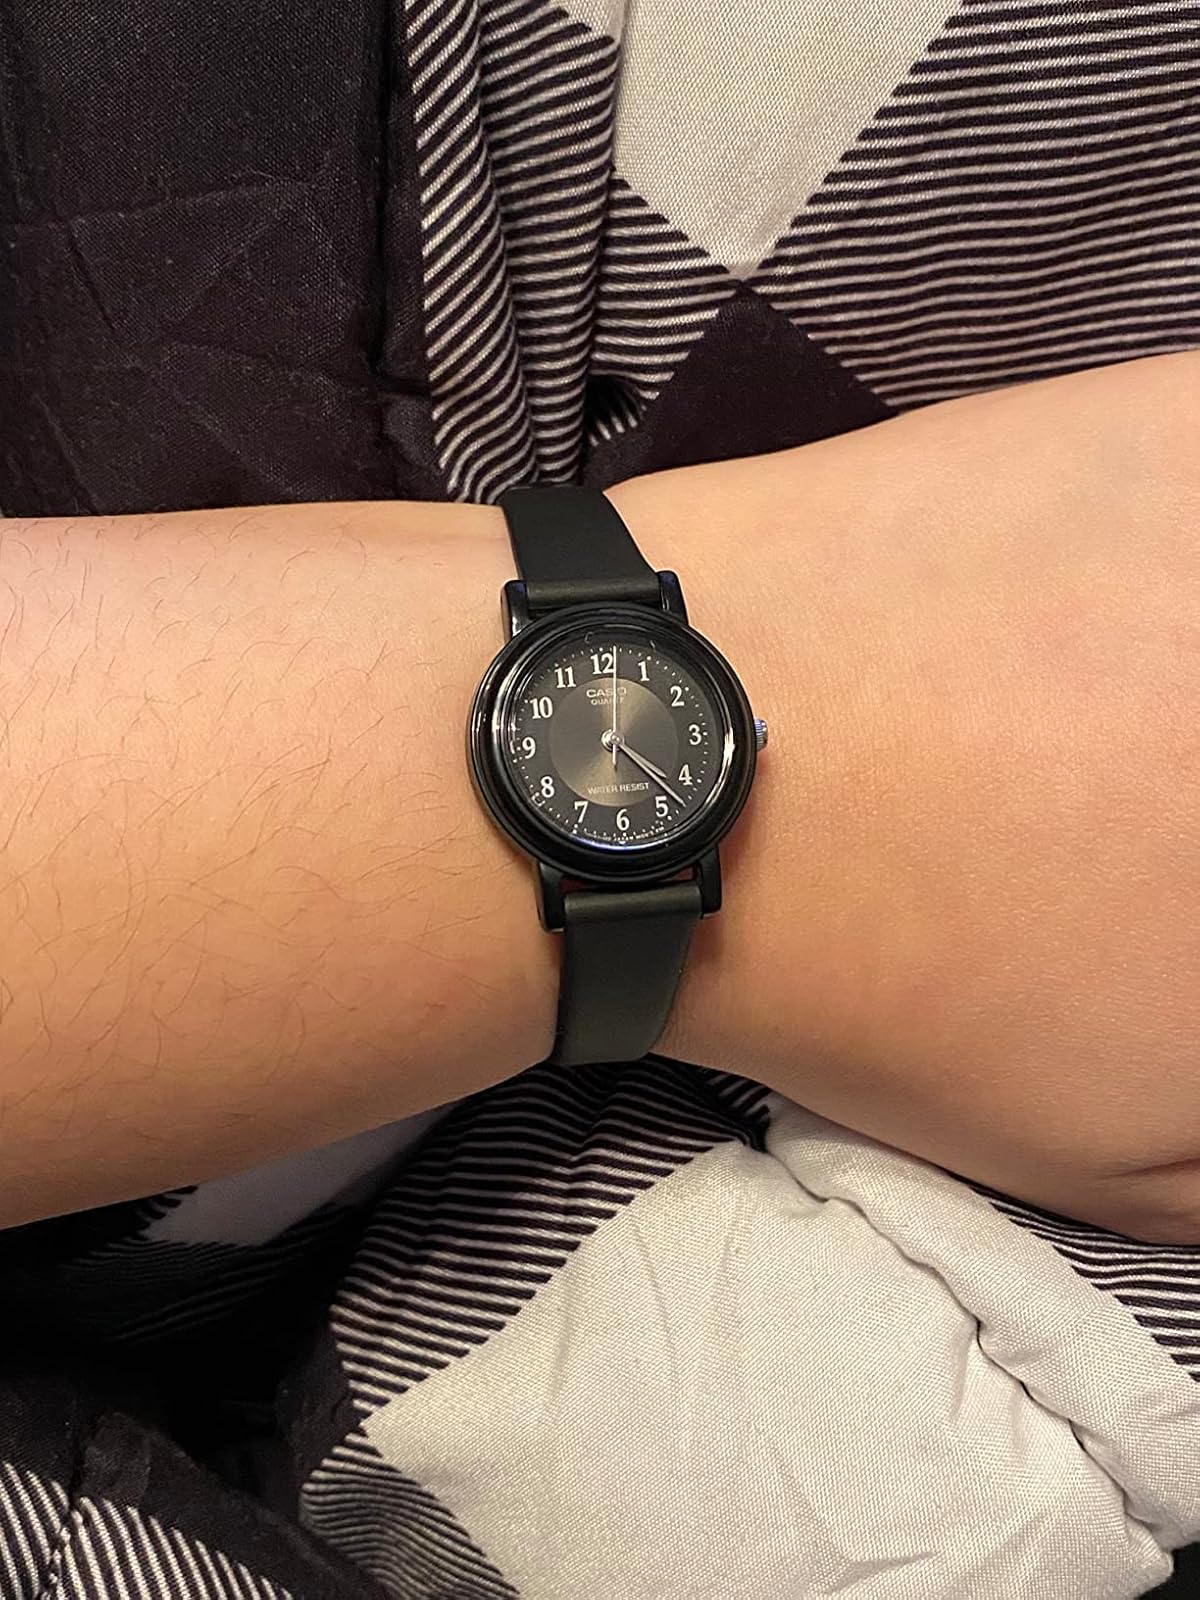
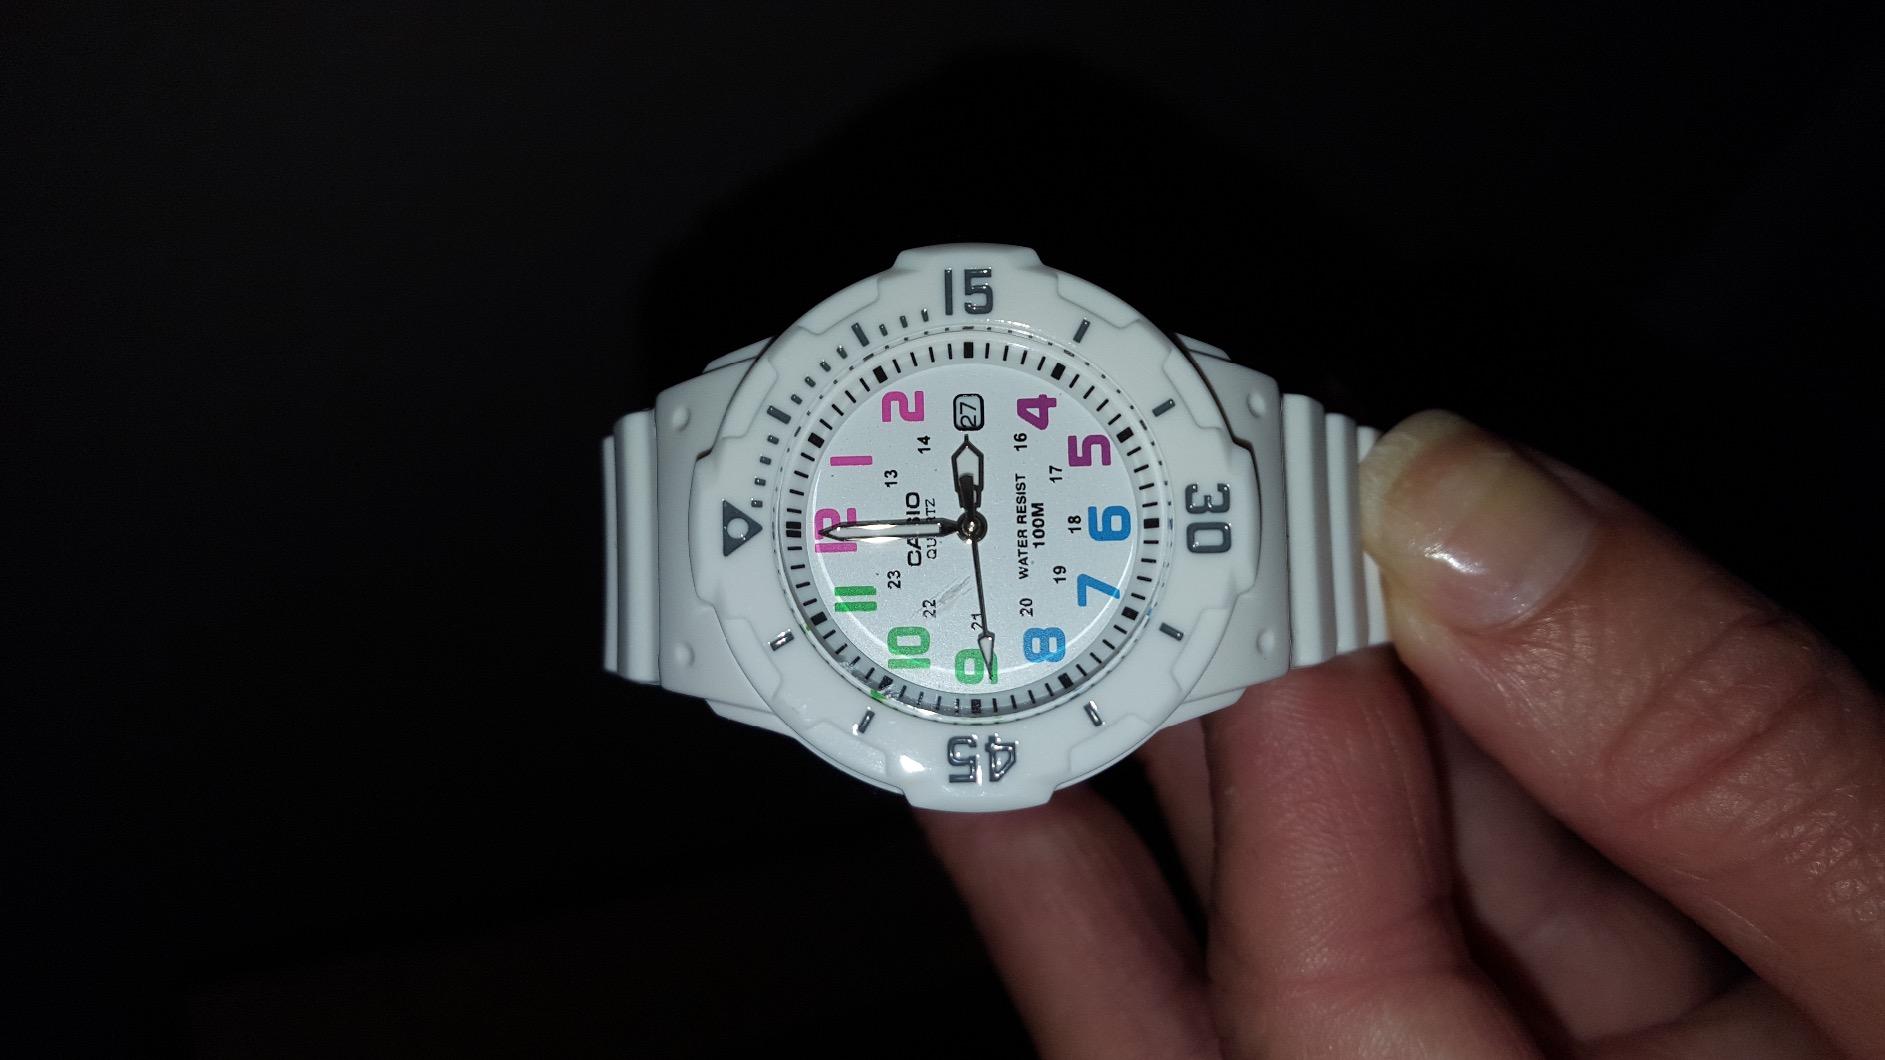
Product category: accessories_watch
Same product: no